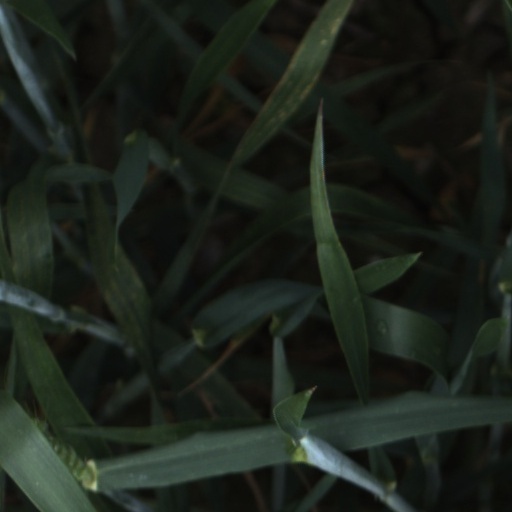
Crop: wheat